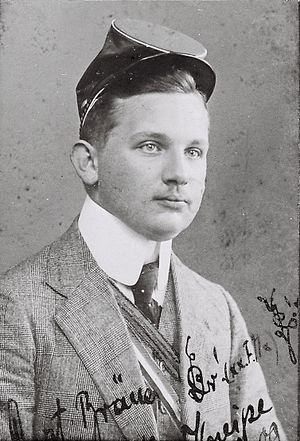
Curt Bräuer
Curt Bräuer som student i 1909
Curt Bräuer var en tysk diplomat. Under Operation Weserübung var han Tysklands ambassadør i Norge. Det var ham, som leverede ultimatumet til den norske regering den 10. april 1940.